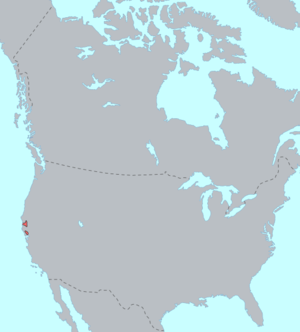
Les langues yukianes sont une petite famille de langues amérindiennes parlées en Californie.